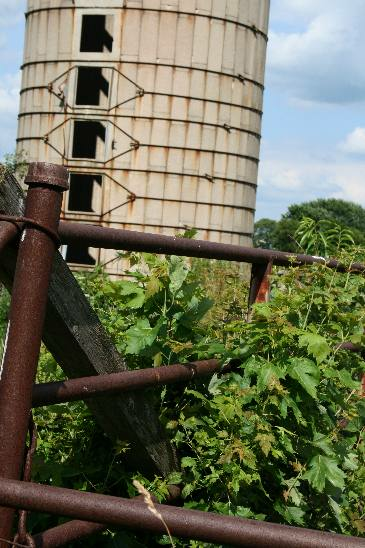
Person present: No